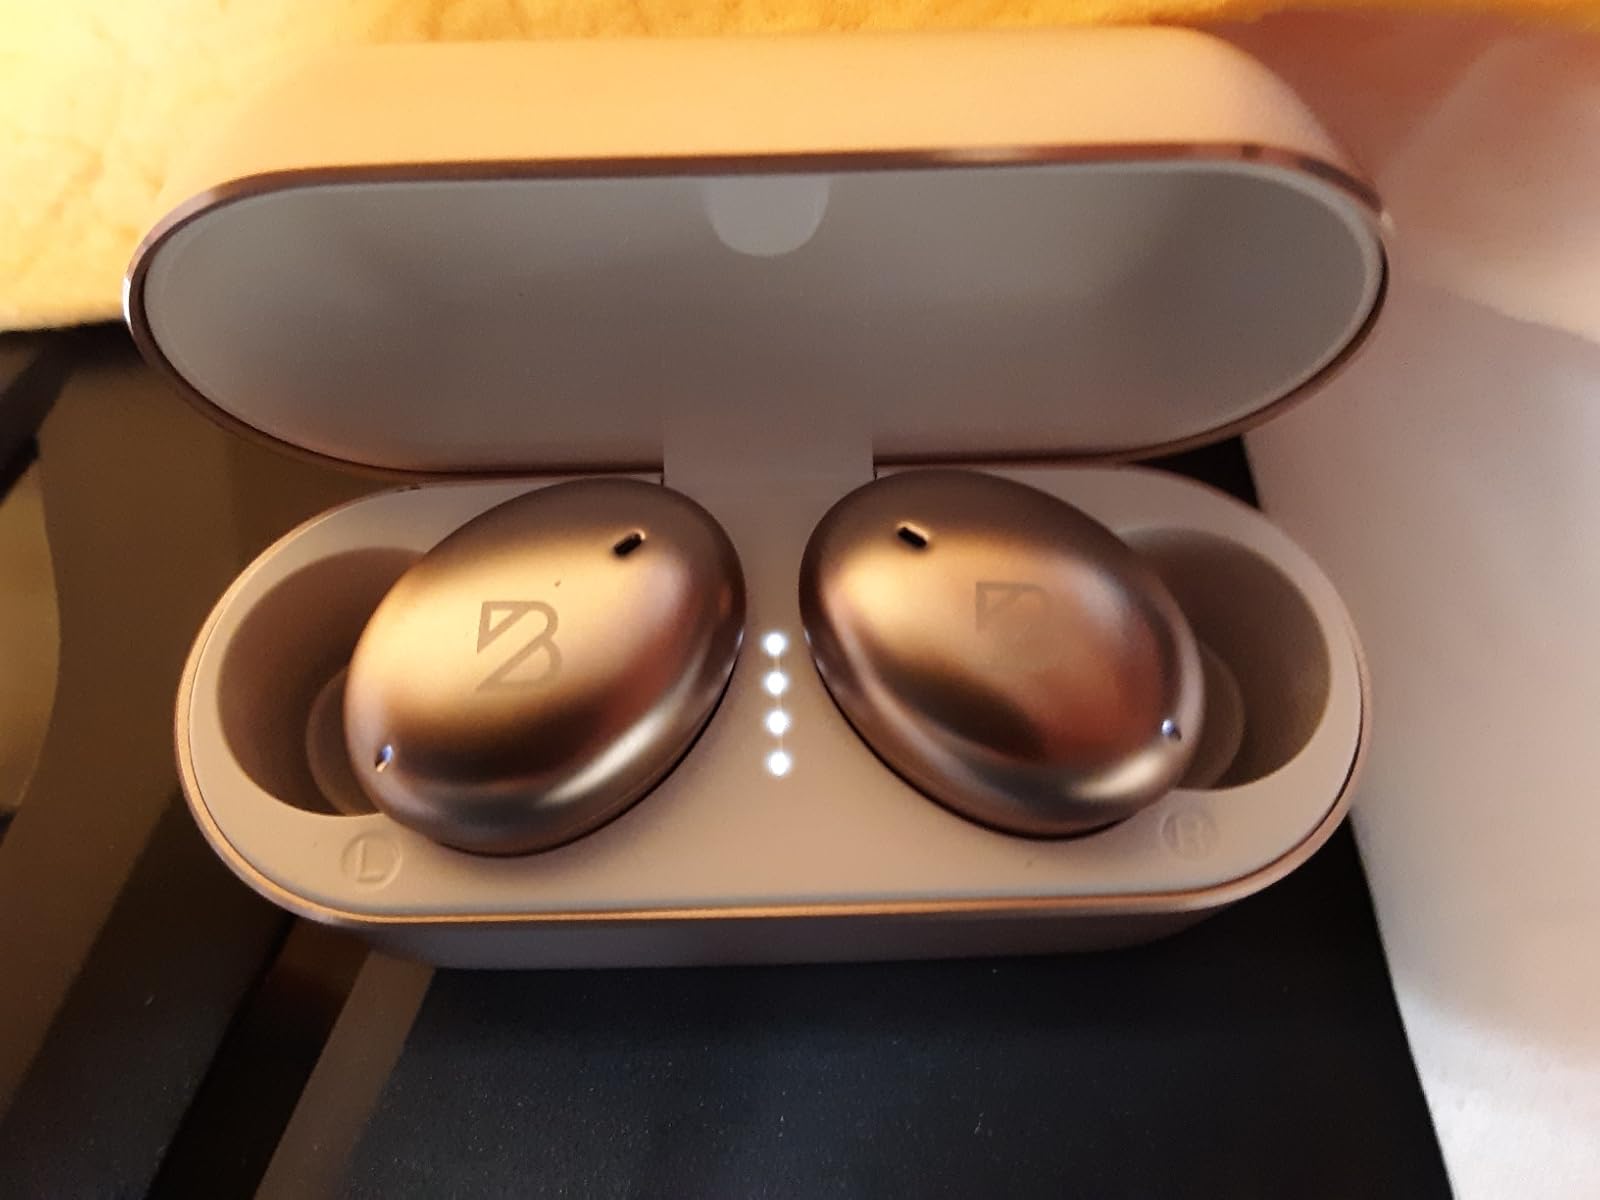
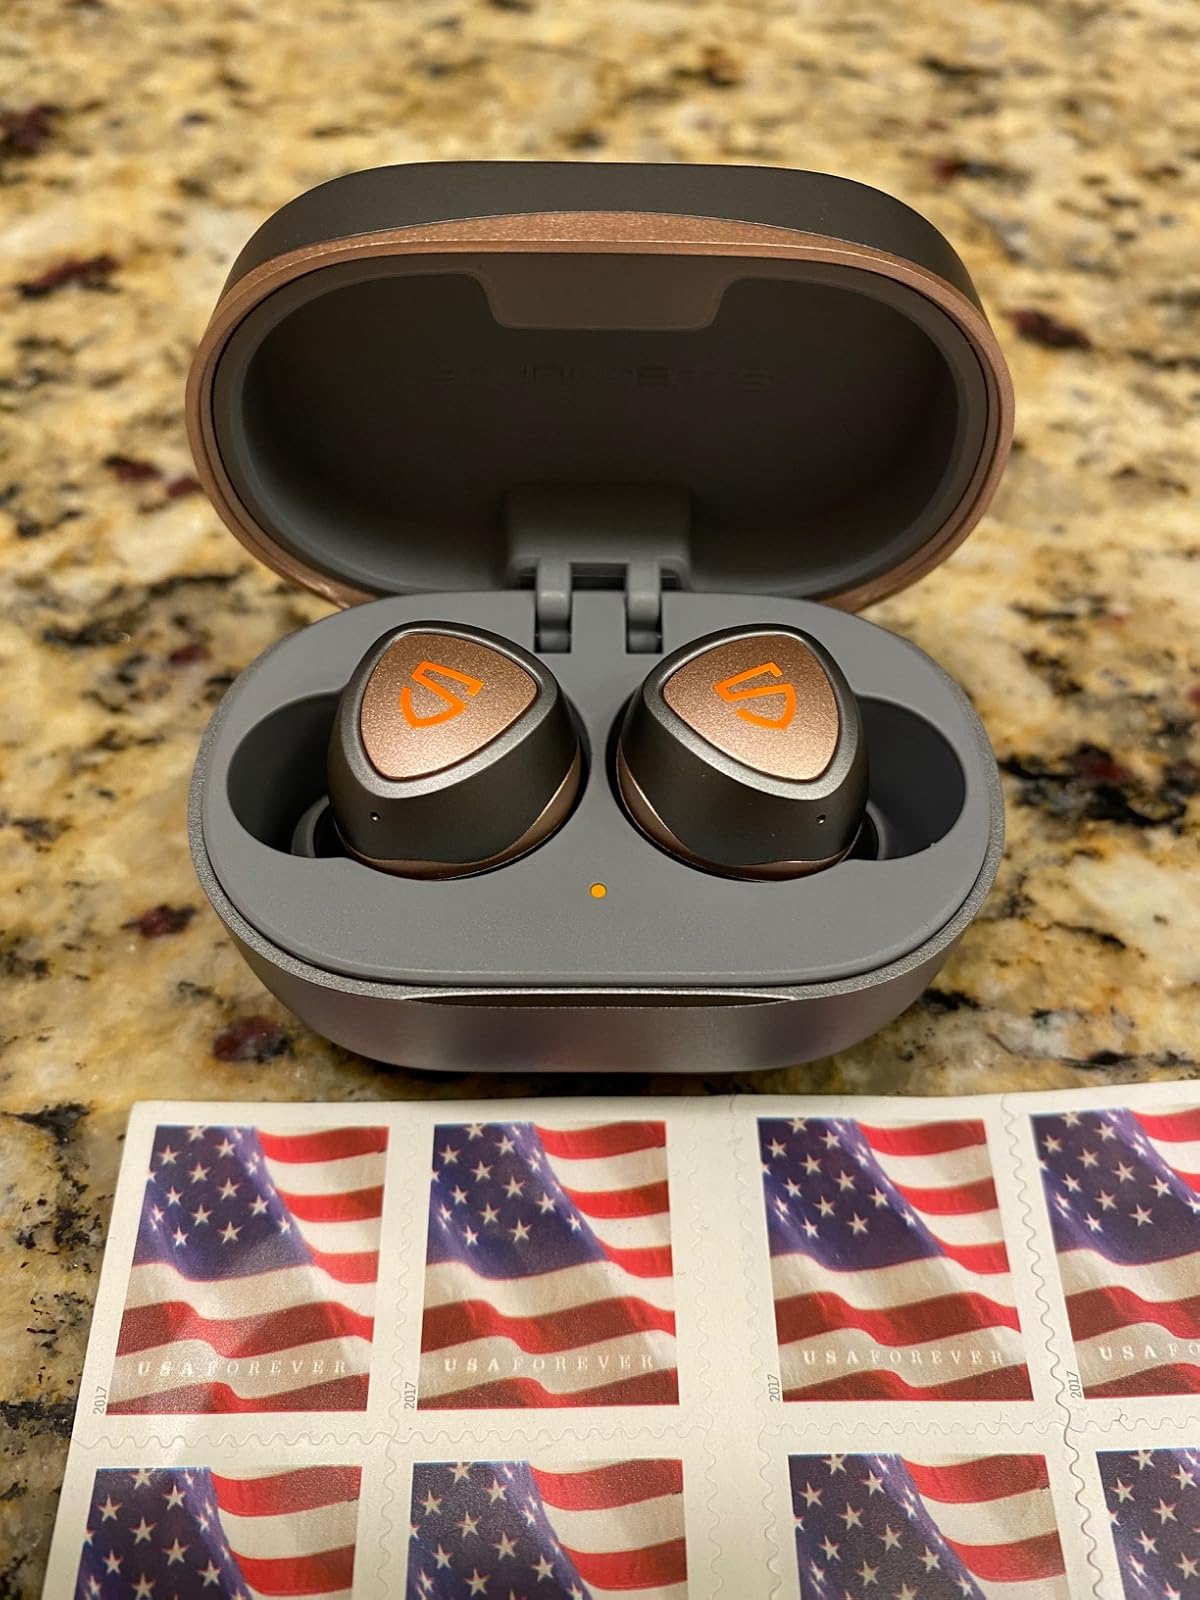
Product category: earbuds
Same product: no